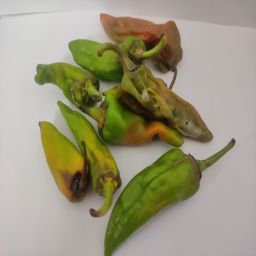
Crop: New Mexico Green Chile
Quality: Damaged